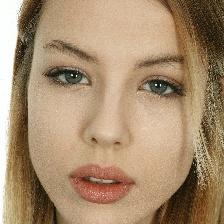
Label: faces